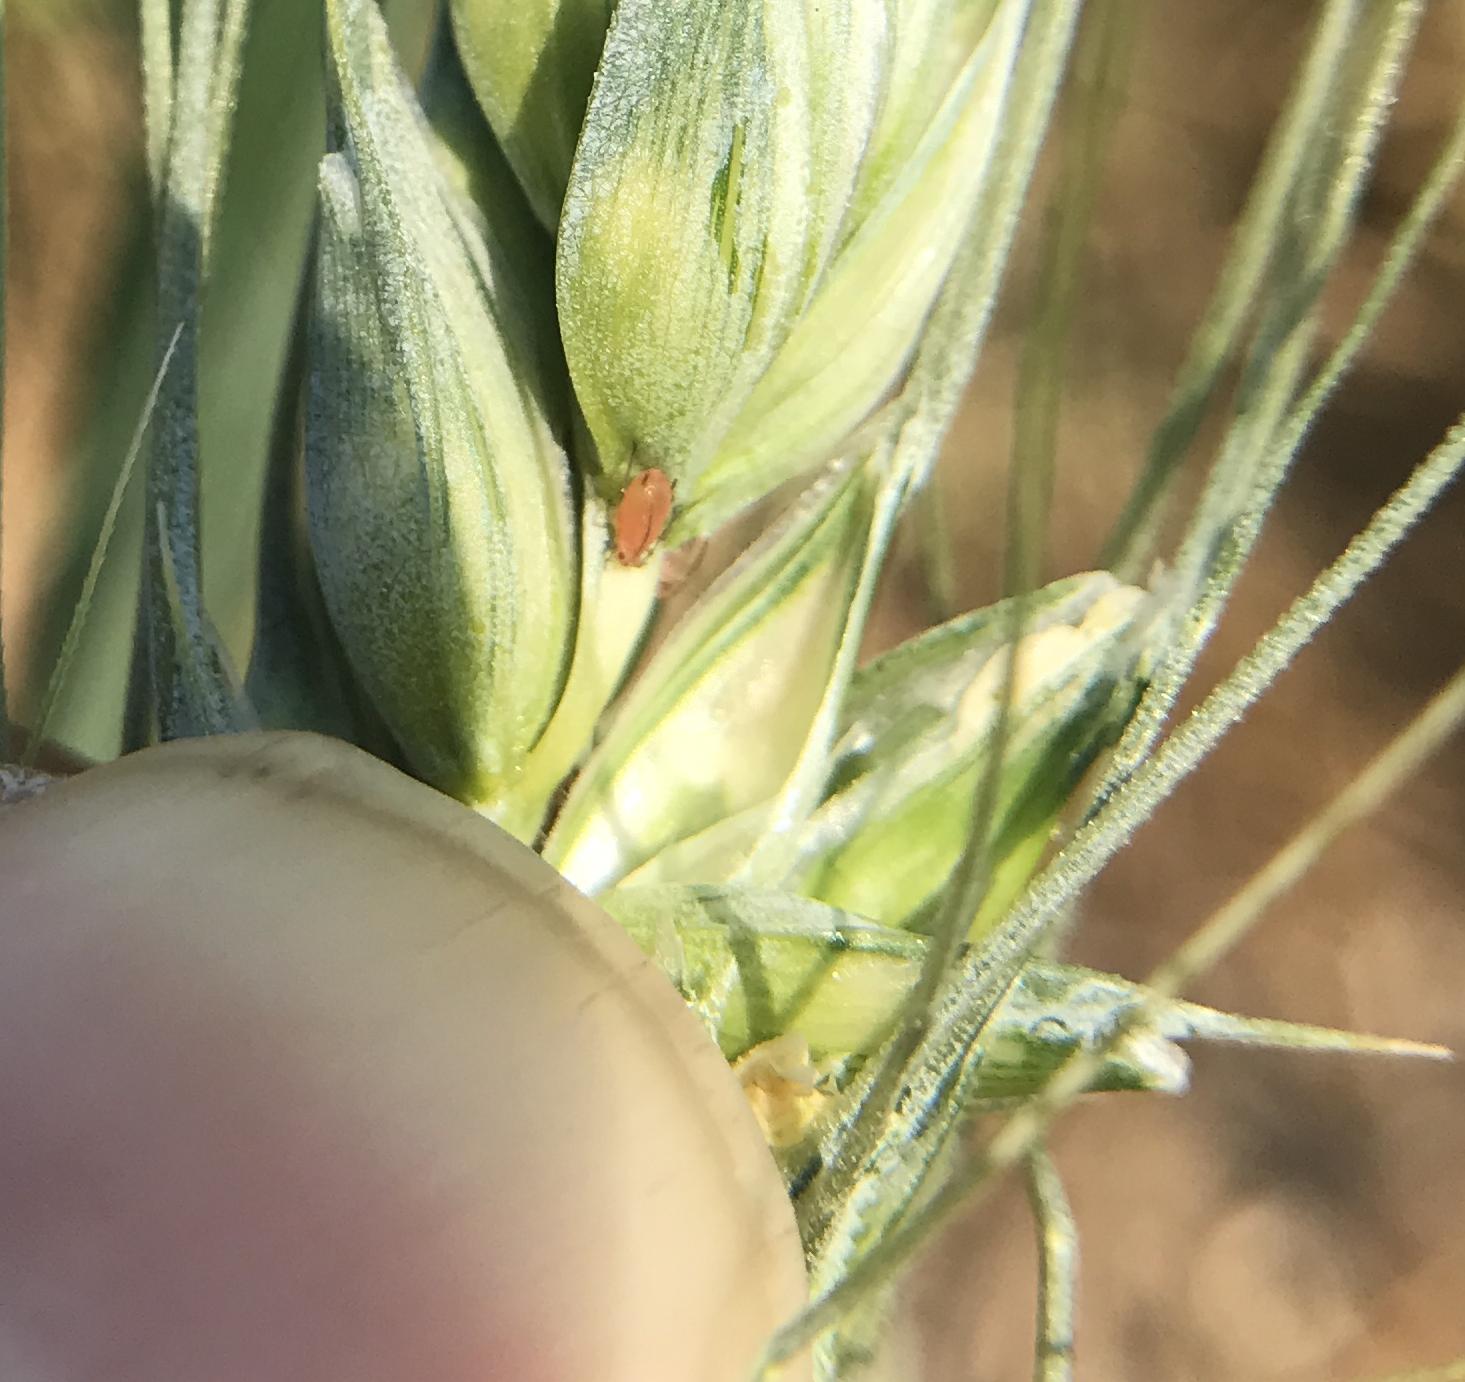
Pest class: english_grain_aphid